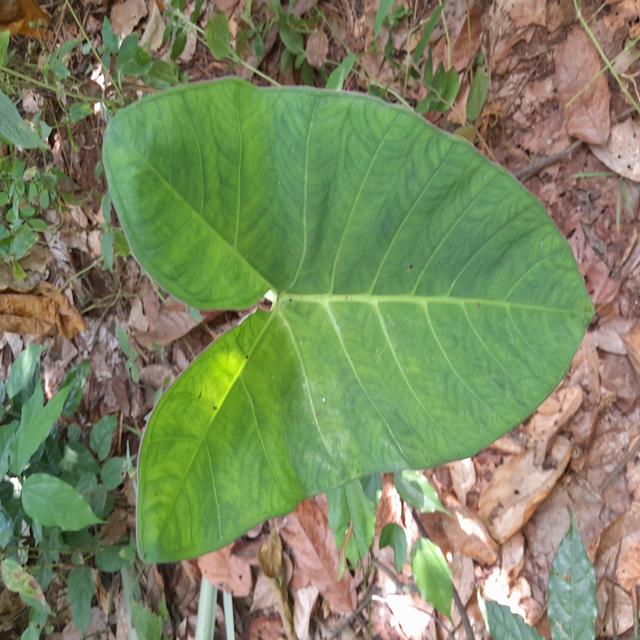
Label: Healthy